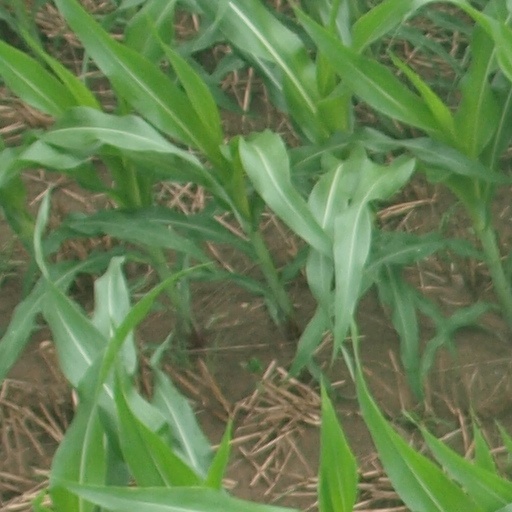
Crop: maize; corn